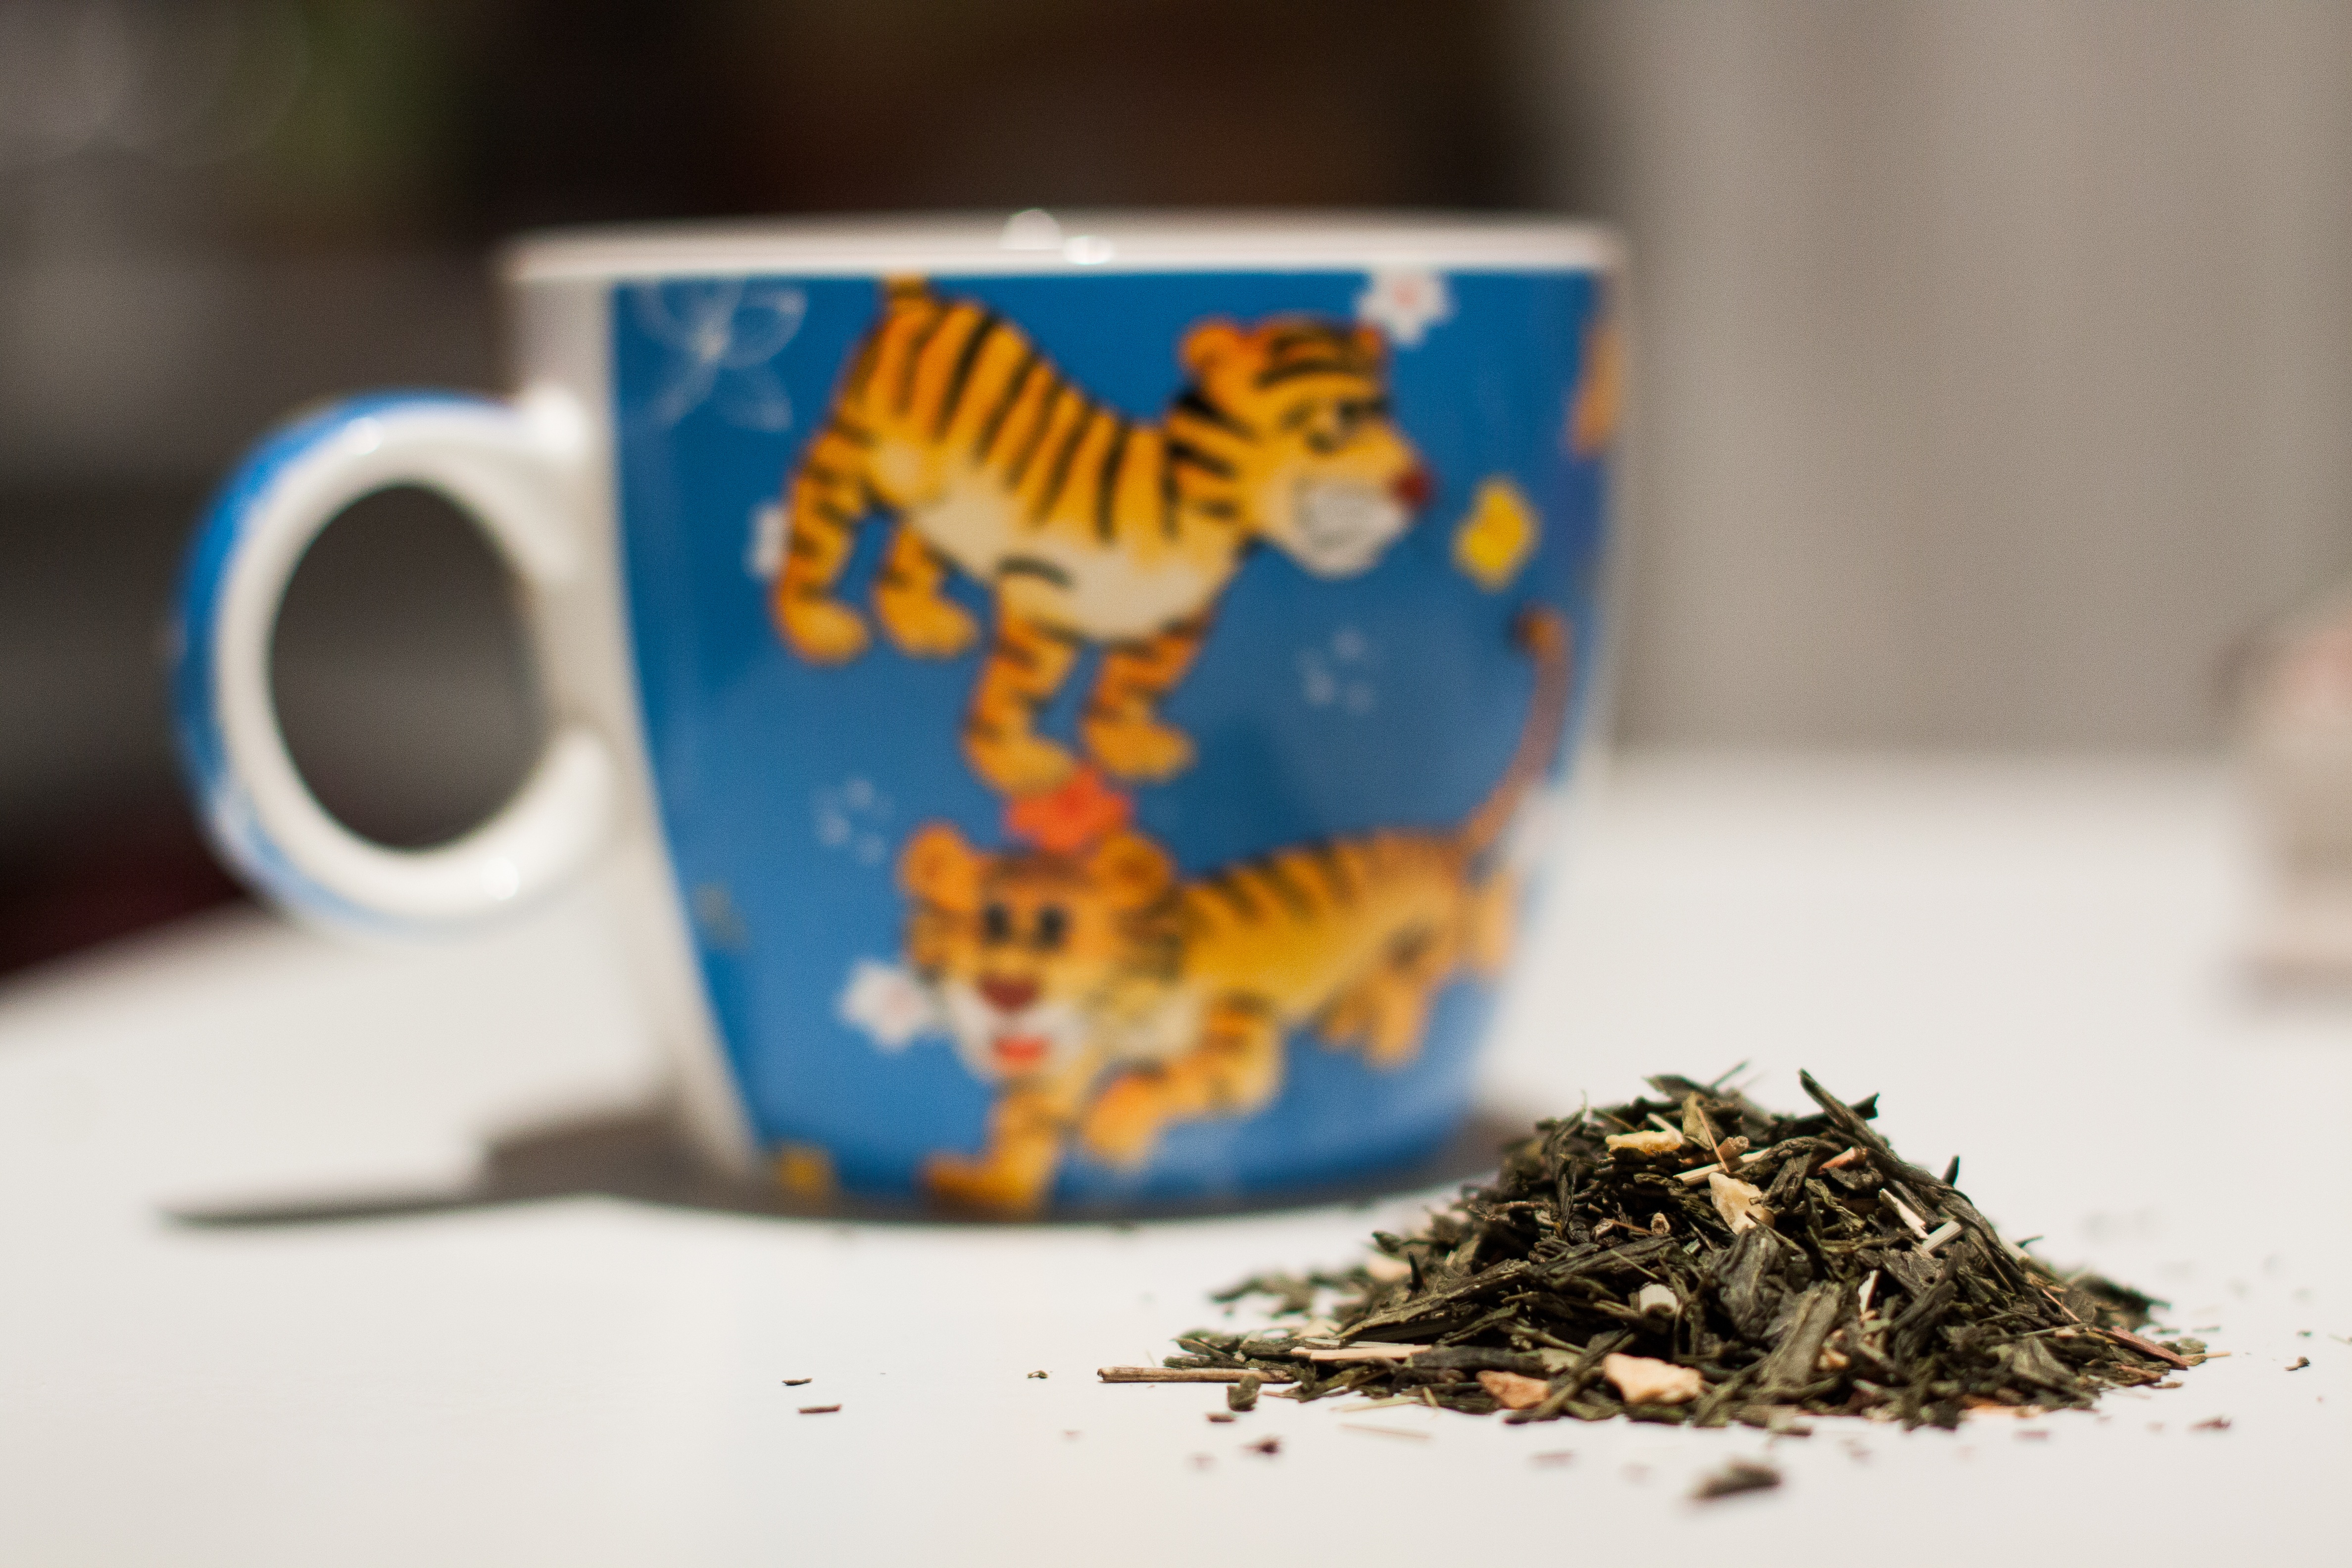
table, tea, morning, aroma, cup, beverage, drink, black, breakfast, mug, tea cup, hot, workplace, flavor, cup of tea